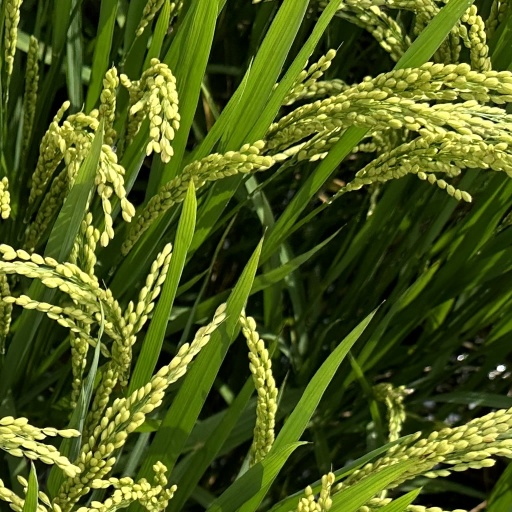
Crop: rice